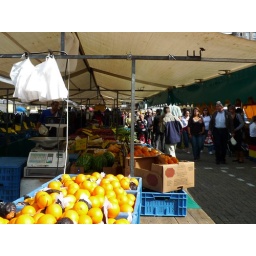
fruit stall at the market in zoetermeer, the netherlands